Kaiyuan Temple (Quanzhou)

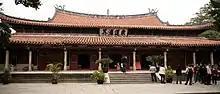
The Mahavira Hall at the Kaiyuan Temple

Kaiyuan Temple is a Buddhist temple located in West Street, Quanzhou, China, and is considered as the largest Buddhist temple in Fujian province with an area of . The central figures of veneration in the temple are the Five Tathāgathas from Chinese Esoteric Buddhism who are enshrined in the temple's Mahavira Hall. In 2021, the temple was inscribed on the UNESCO World Heritage List along with other sites near Quanzhou because of its importance during the medieval global maritime trade based in Quanzhou and its testimony to the global exchange of ideas and cultures. The temple is also one of few in China to contain Hindu monuments, left there by traders from Southern India. It is of Buddhist Dense-Eaves architecture and is most famous for the largest stone pagodas in the world, the twin pagodas of Zhenguo and Renshou, which were completed using stone during the Song dynasty.